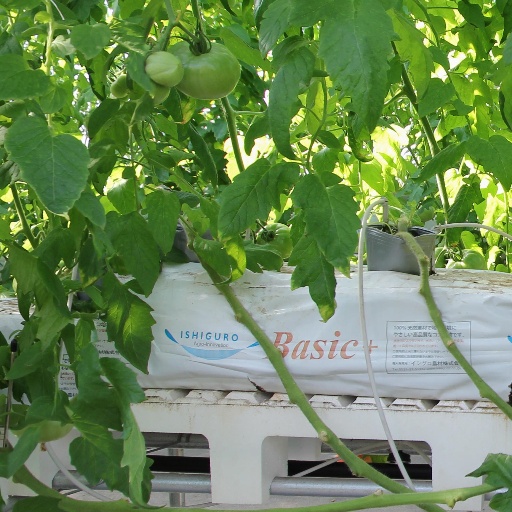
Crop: tomato